Question: Why is the cat laying down?
Tambaya: Meyasa kuliyan take kwance?
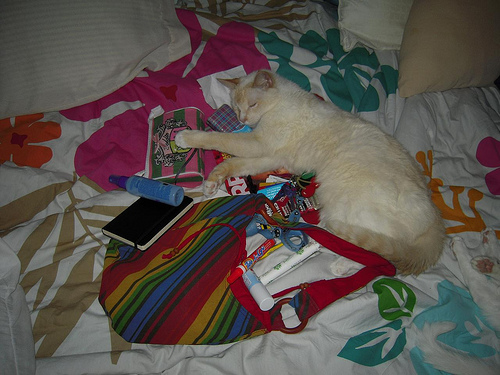
Answer: Sleeping.
Amsa: Barci.